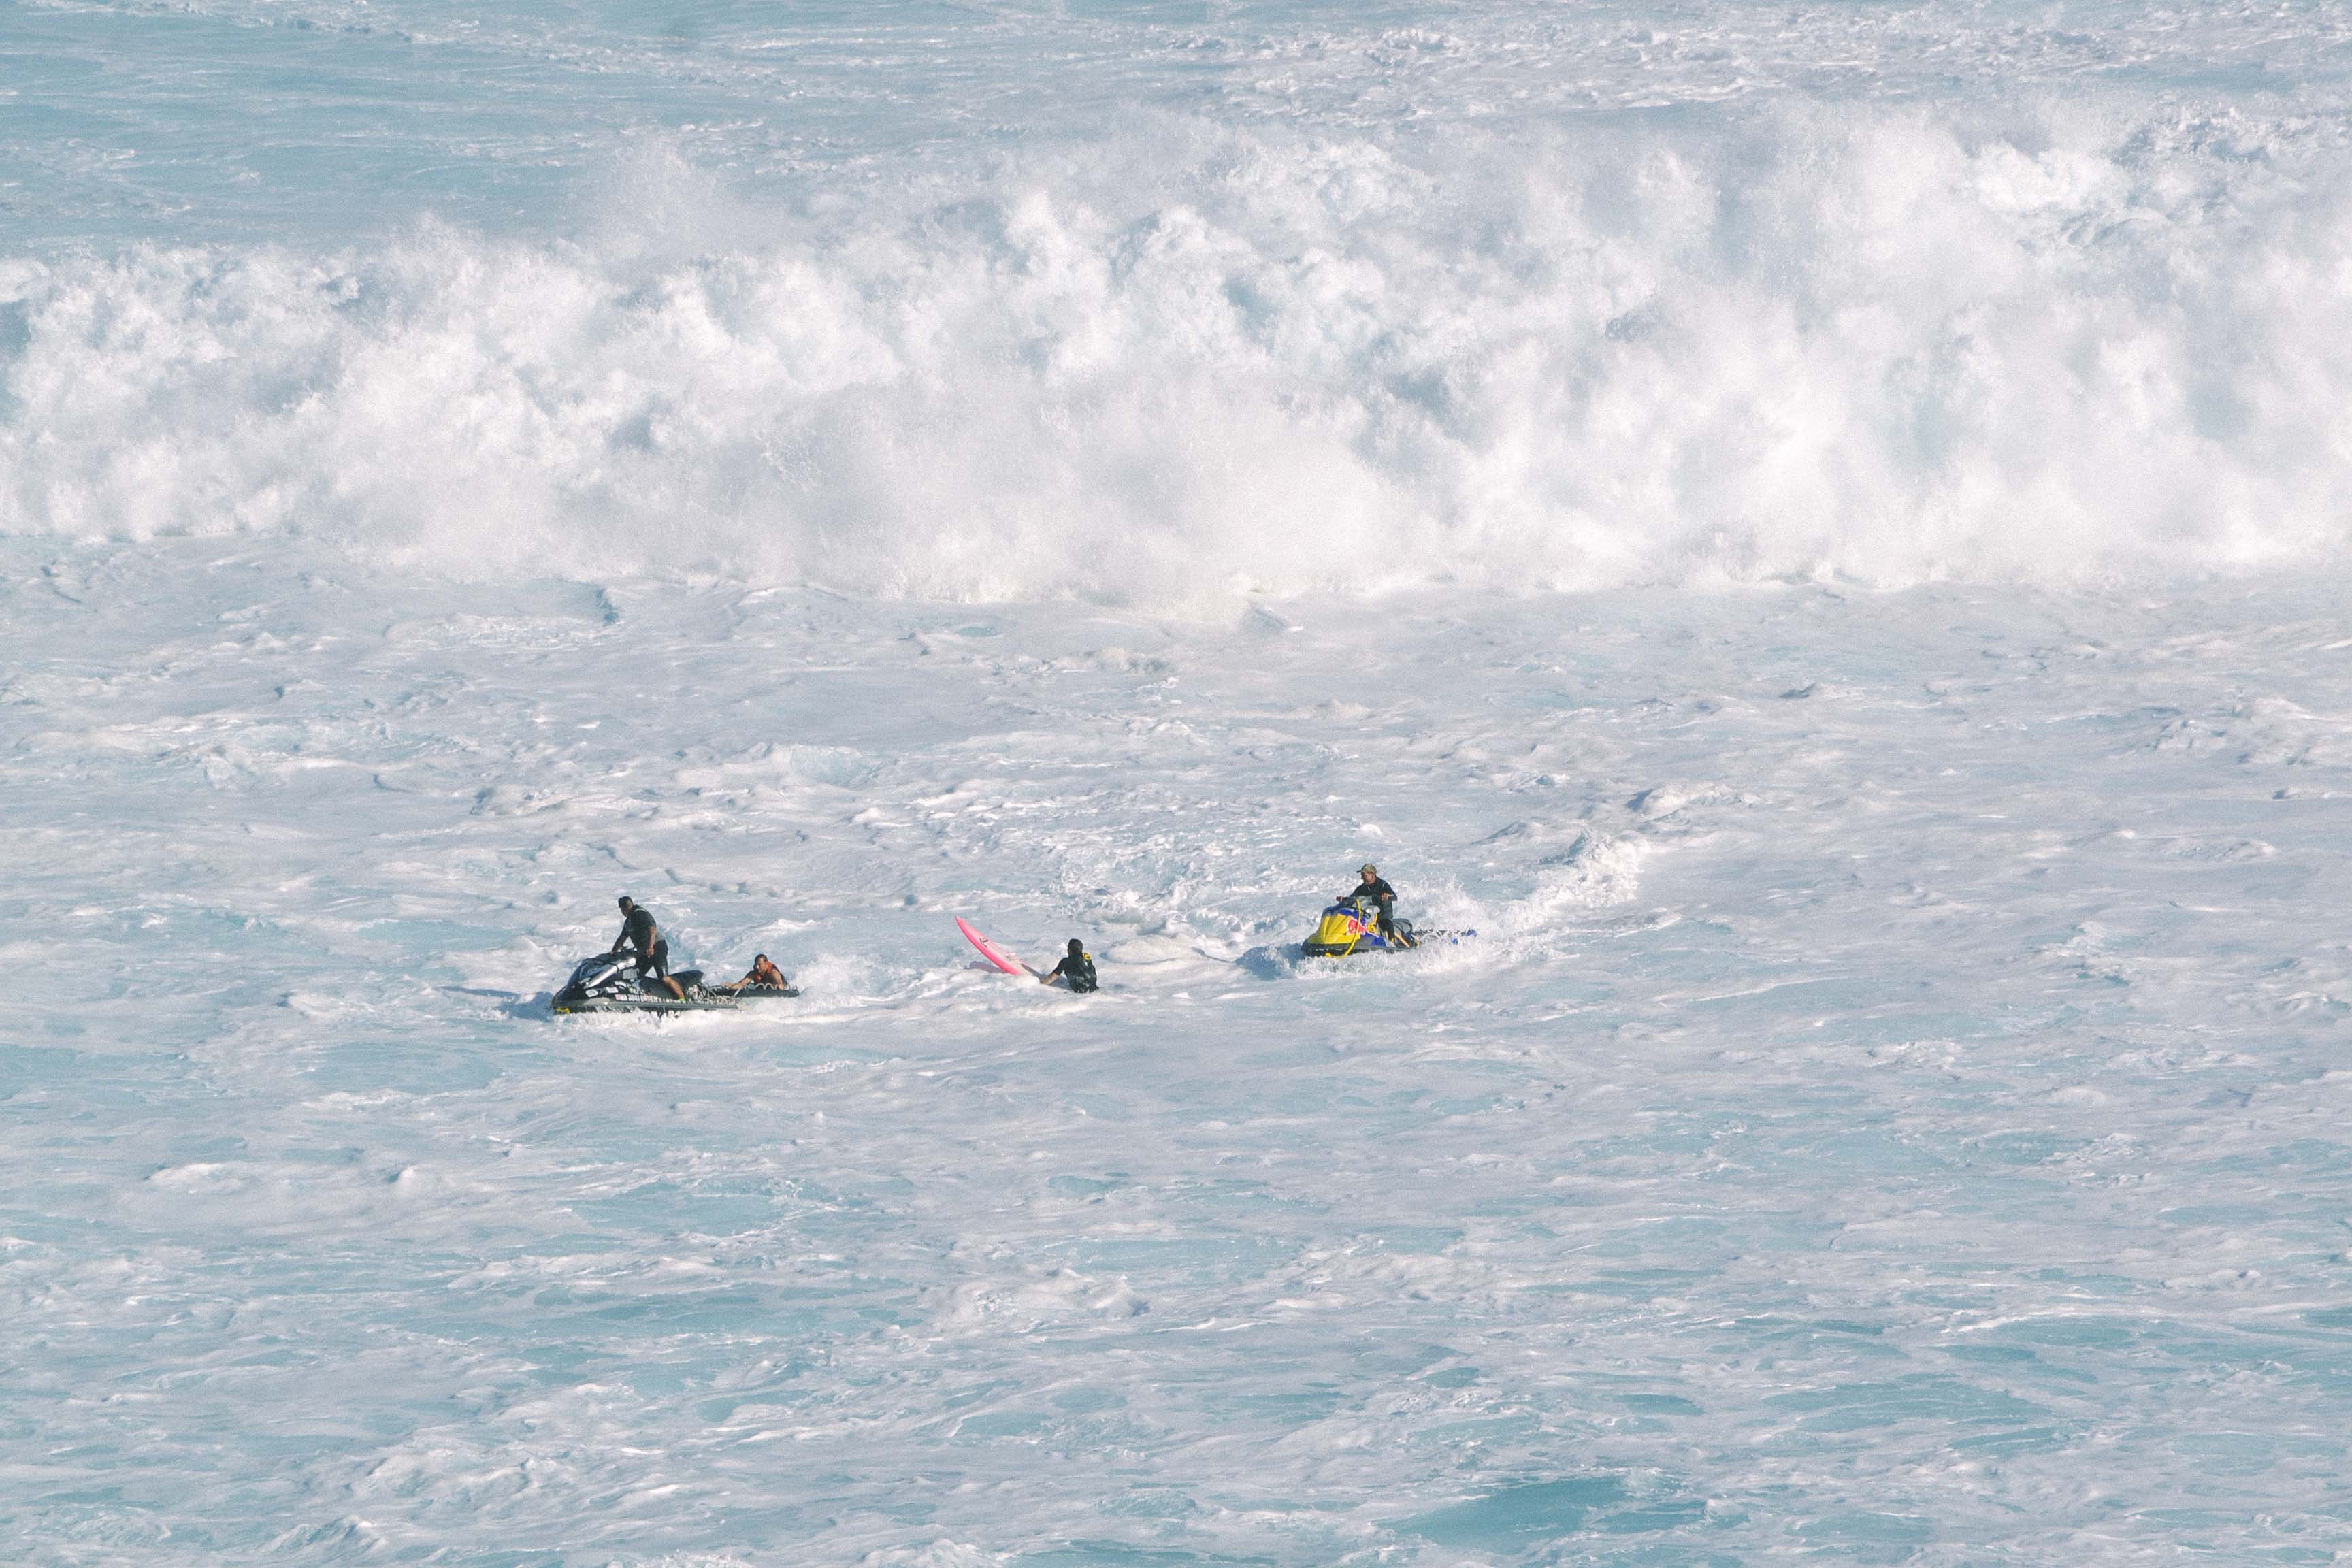
sea, water, ocean, wave, surfing, vehicle, arctic, jetski, waves, sports, boating, water sport, wind wave, boardsport, bodyboarding